Neutron star

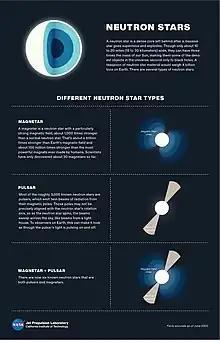
Different Types of Neutron Stars

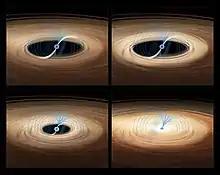
Computer renders of a neutron star with accretion disk, with magnetic field lines projected, showing bursts of powerful X-rays. The simulations are taken from 2017 data from NASA's NuSTAR and Swift, and ESA's XMM-Newton observatories.

There are also a number of theorized compact stars with similar properties that are not actually neutron stars.